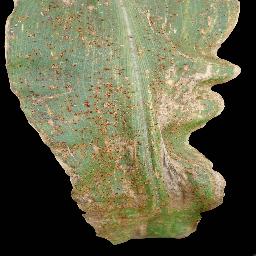
Label: Corn_(Maize)___Common_Rust